Boeing 757

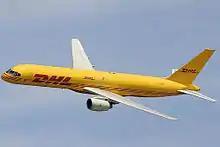
Side view of yellow twin-engine jet in flight

The 757's flight deck uses six Rockwell Collins CRT screens to display flight instrumentation, as well as an electronic flight instrument system (EFIS) and an engine indication and crew alerting system (EICAS). These systems allow the pilots to handle monitoring tasks previously performed by the flight engineer. An enhanced flight management system, improved over versions used on early 747s, automates navigation and other functions, while an automatic landing system facilitates CAT IIIb instrument landings in low visibility conditions. The inertial reference system (IRS) which debuted with the was the first to feature laser-light gyros. On the , the upgraded flight deck features a Honeywell Pegasus flight management computer, enhanced EICAS, and updated software systems.